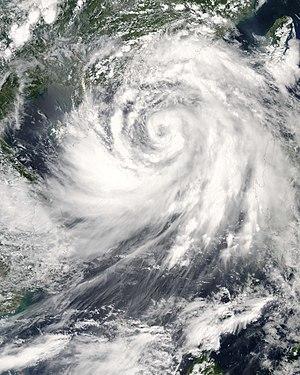
La saison cyclonique 2006 dans l'océan Pacifique nord-ouest a commencé le 1ᵉʳ janvier 2006. Deux centres de prévisions des cyclones tropicaux sont accrédités dans cette région à nommer les systèmes par l'Organisation météorologique mondiale. Il s'agit du service météorologique japonais de Tokyo et le service météorologique des Philippines à Manille. Le Joint Typhoon Warning Center, le service inter-armes de la US Navy et de la US Air Force, émet également des bulletins pour les bases et la flotte américaines ainsi que pour les territoires américaines des Îles Mariannes et de Guam. Chaque pays riverain est responsable des alertes cycloniques à leurs populations.
Prapiroon est le nom d'un typhon - qui s'est transformé en tempête tropicale - qui a frappé le Pacifique Nord en août 2006.